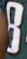
Number: 8